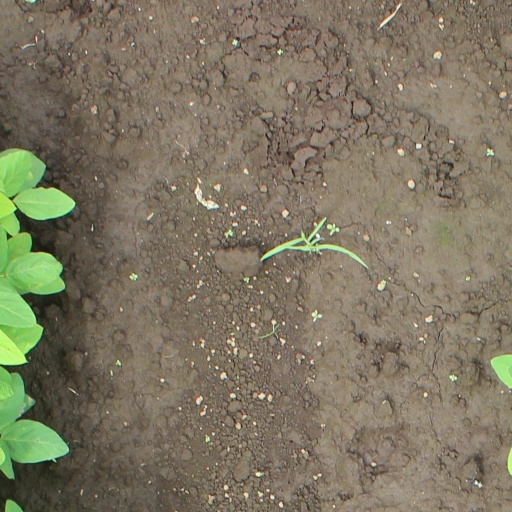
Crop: soybean